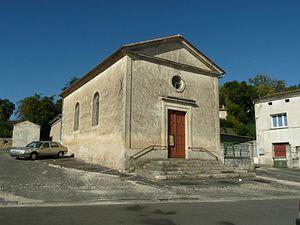
temple de Montendre (17), France.
Montendre est une commune du sud-ouest de la France, située dans le département de la Charente-Maritime. Ses habitants sont appelés les Montendrais et les Montendraises.